Karen Mirzoyan

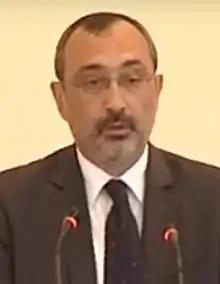
Mirzoyan in 2013

Karen Mirzoyan is a diplomat of Armenia and previously of the Republic of Artsakh. From September 2012 until September 2017 he served as the Republic's Minister of Foreign Affairs.